Andre Jackson Jr.

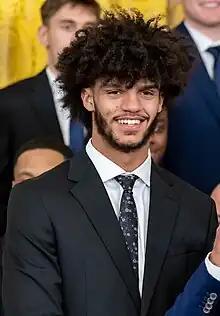
Jackson in 2023

Andre Terrell Jackson Jr. (born November 13, 2001) is an American professional basketball player for the Milwaukee Bucks of the National Basketball Association (NBA). He played college basketball for the UConn Huskies.